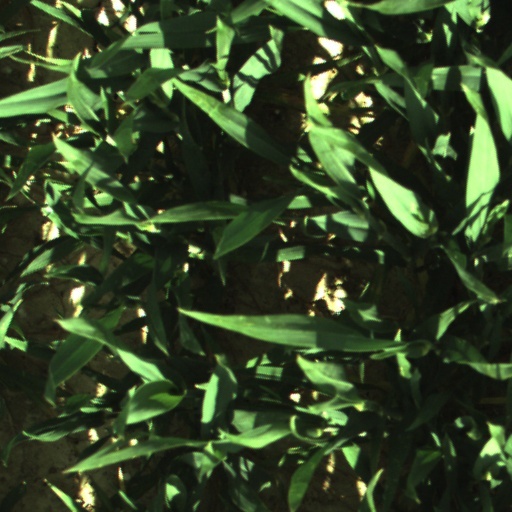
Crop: wheat